Old Saint Hilary's Open Space Preserve

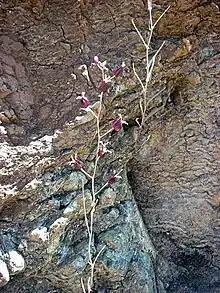
Tiburon Jewelflower found in Old Saint Hillary's Preserve

The peculiar geology and freshwater springs in the area provide a distinct ecosystem, giving rise to unique species. There are more than 200 species of plants growing on the preserve, and a grand majority of them are native to the peninsula. There is a wildflower preserve, named the John Thomas Howell Wildflower Preserve, next to the Old St. Hilary’s Church. Some of these flowers are extra noteworthy, such as the endangered Tiburon Jewelflower, to the extent that the Belvedere and Tiburon Landmarks Society chose it to be their logo.